I Love the '90s (British TV series)

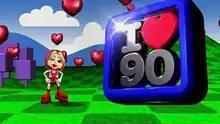
Opening title

I Love the '90s is a BBC television nostalgia series that examines the pop culture of the 1990s. It was commissioned following the success of "I Love the '70s" and "I Love the '80s", with episodes being 60 minutes long, except for 1990 which was 90 minutes long. The series was executive produced by Alan Brown, with Stephen McGinn serving as series producer. In 2019, the series was repeated as a weekly show lasting 30 minutes per year, with I Love 1993 following on from the I Love 1987 episode in BBC Two's Monday night listings.